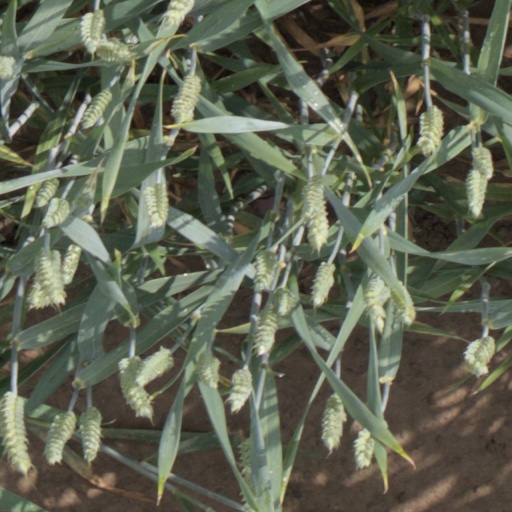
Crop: wheat